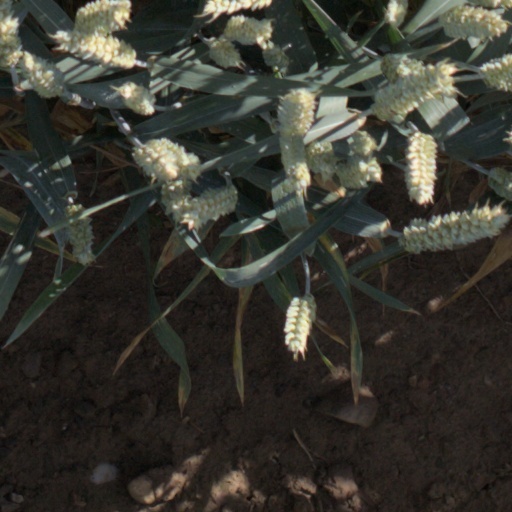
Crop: wheat